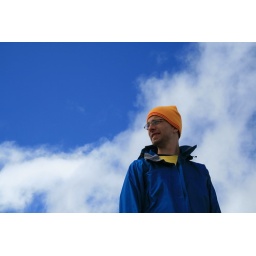
Mrs. Turkadactyl photo of yours truly. She wanted to capitalize on the brightness of the blue in the sky with the white clouds.